Doggy Poo

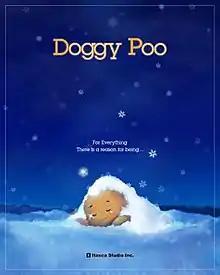

Doggy Poo is a 34-minute stop-motion-animated film from South Korea, directed by Kwon Oh-sung, based on Kwon Jung-saeng's 1968 children's book "Doggy Poo", illustrated by Annie Rose Godsman. "Doggy Poo" is a short story written in 1968. In the same year, it received the 1st Children's Literature Award from the Monthly Christian Education.